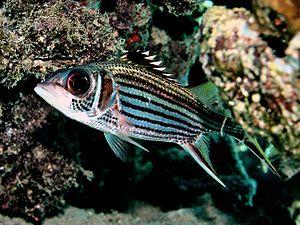
Neoniphon est un genre de poisson de la famille des holocentridés. La plupart des espèces de ce genre sont appelées « poissons-écureuils ».